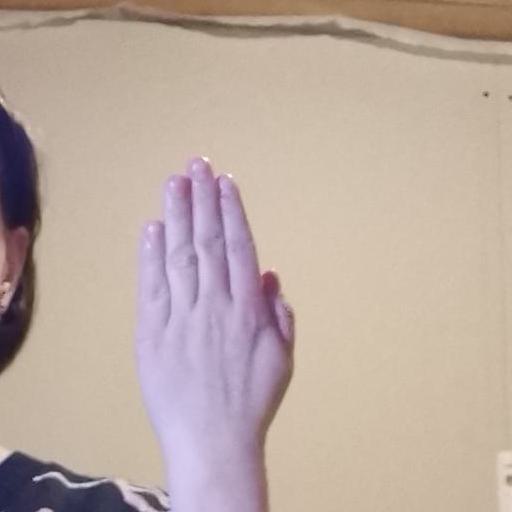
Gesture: stop_inverted